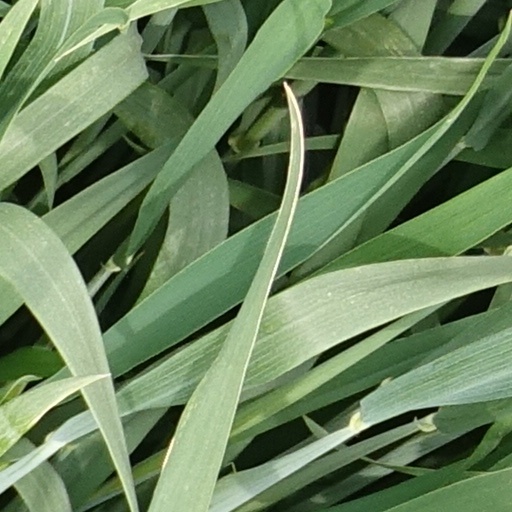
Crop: wheat